1956 Greek Football Cup final

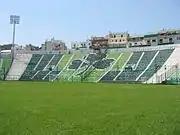
Leoforos Alexandras Stadium.

This was the thirteenth Greek Cup final held at Leoforos Alexandras Stadium, after the 1932, 1939, 1940, 1947, 1948, 1949, 1950, 1951, 1952, 1953, 1954 and 1955 finals. (Leoforos also hosted the replay match of the 1933 final between Ethnikos Piraeus and Aris, the replay match of the 1949 final between AEK Athens and Panathinaikos and the replay match of the 1952 final between Olympiacos and Panionios).